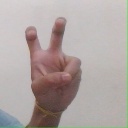
अक्षर: ई